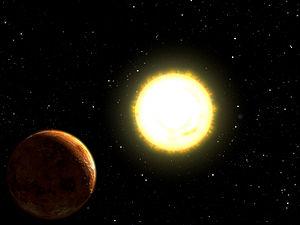
55 Cancri e, formellement 55 Cancri Ae, également appelée Rho¹ Cancri e, HD 75732 e ou encore Janssen depuis décembre 2015, est une planète extrasolaire en orbite autour de l'étoile 55 Cancri A, une naine jaune située à une distance d'environ 40 années-lumière du Soleil, dans la constellation zodiacale du Cancer.
55 Cancri, aussi nommée Rho¹ Cancri, est une étoile binaire située à une distance d'environ ∼40 a.l. du Soleil, dans la direction de la constellation zodiacale du Cancer. Ce système binaire est composé d'une naine jaune, 55 Cancri A, de type spectral G8V et semblable au Soleil, et d'une naine rouge, 55 Cancri B, de type spectral M3.5-4V, séparées par plus de 1 000 UA.